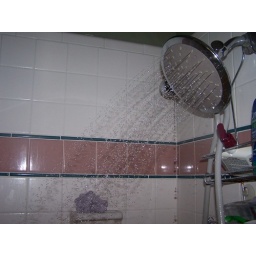
Sorry, no shot of the shower while I'm in it. It's clear glass and very see through.